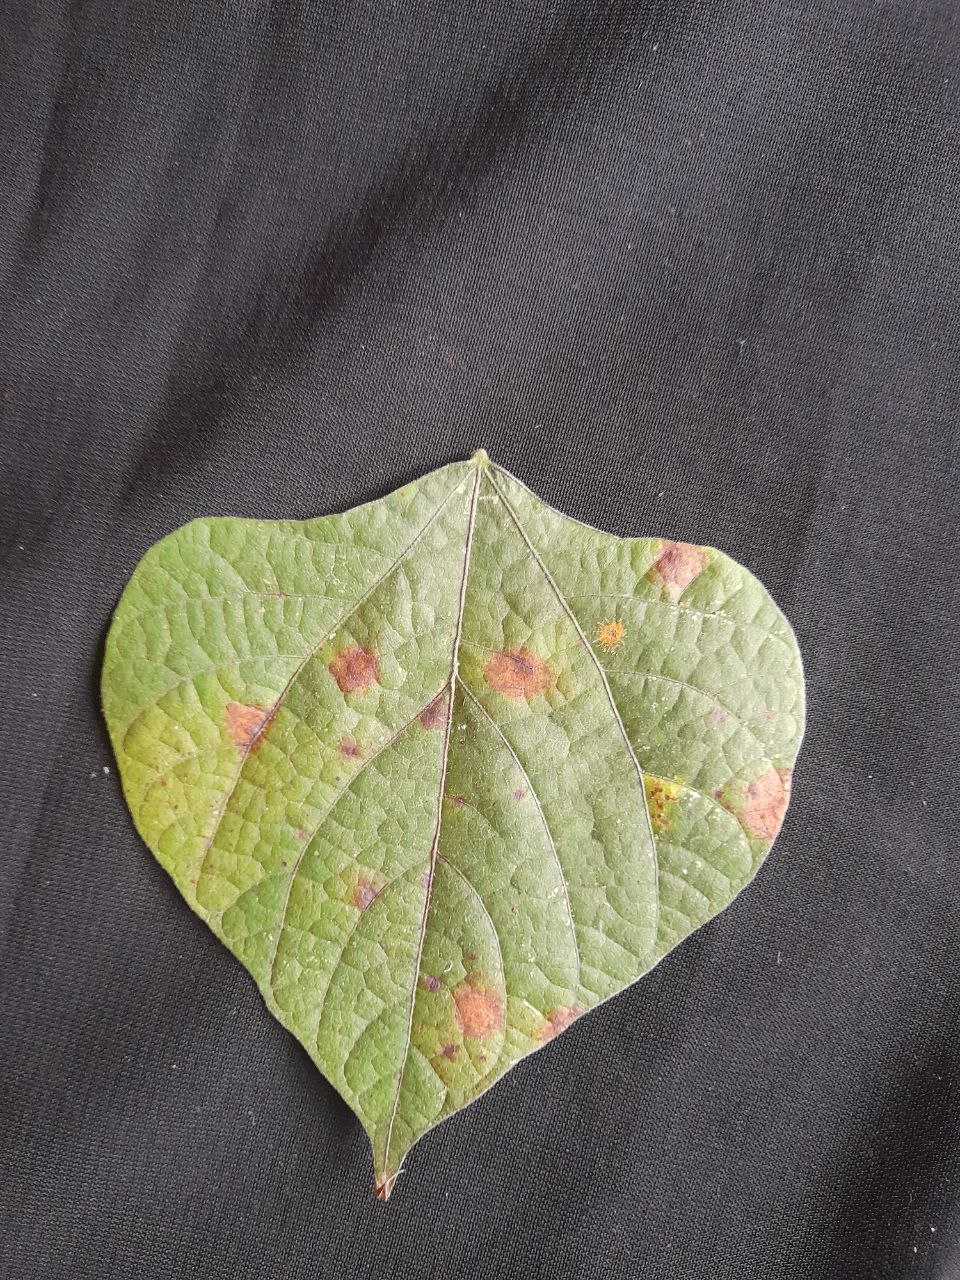
Crop: bean
Leaf condition: Rust